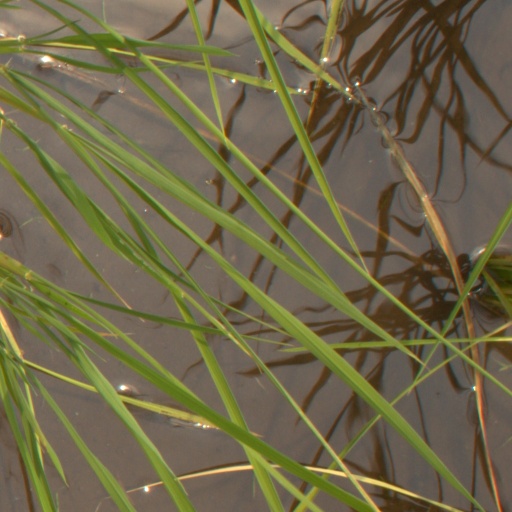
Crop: rice